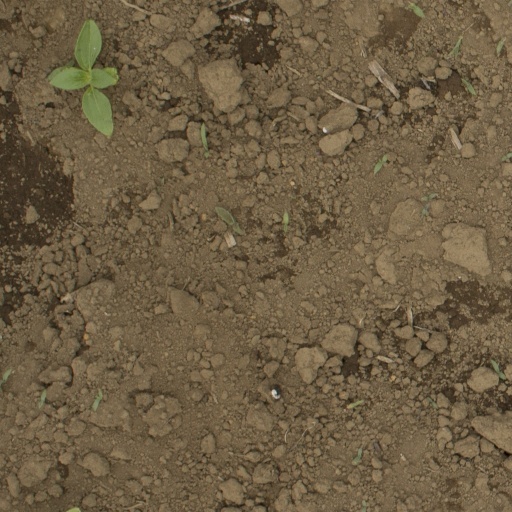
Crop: Jerusalem artichoke